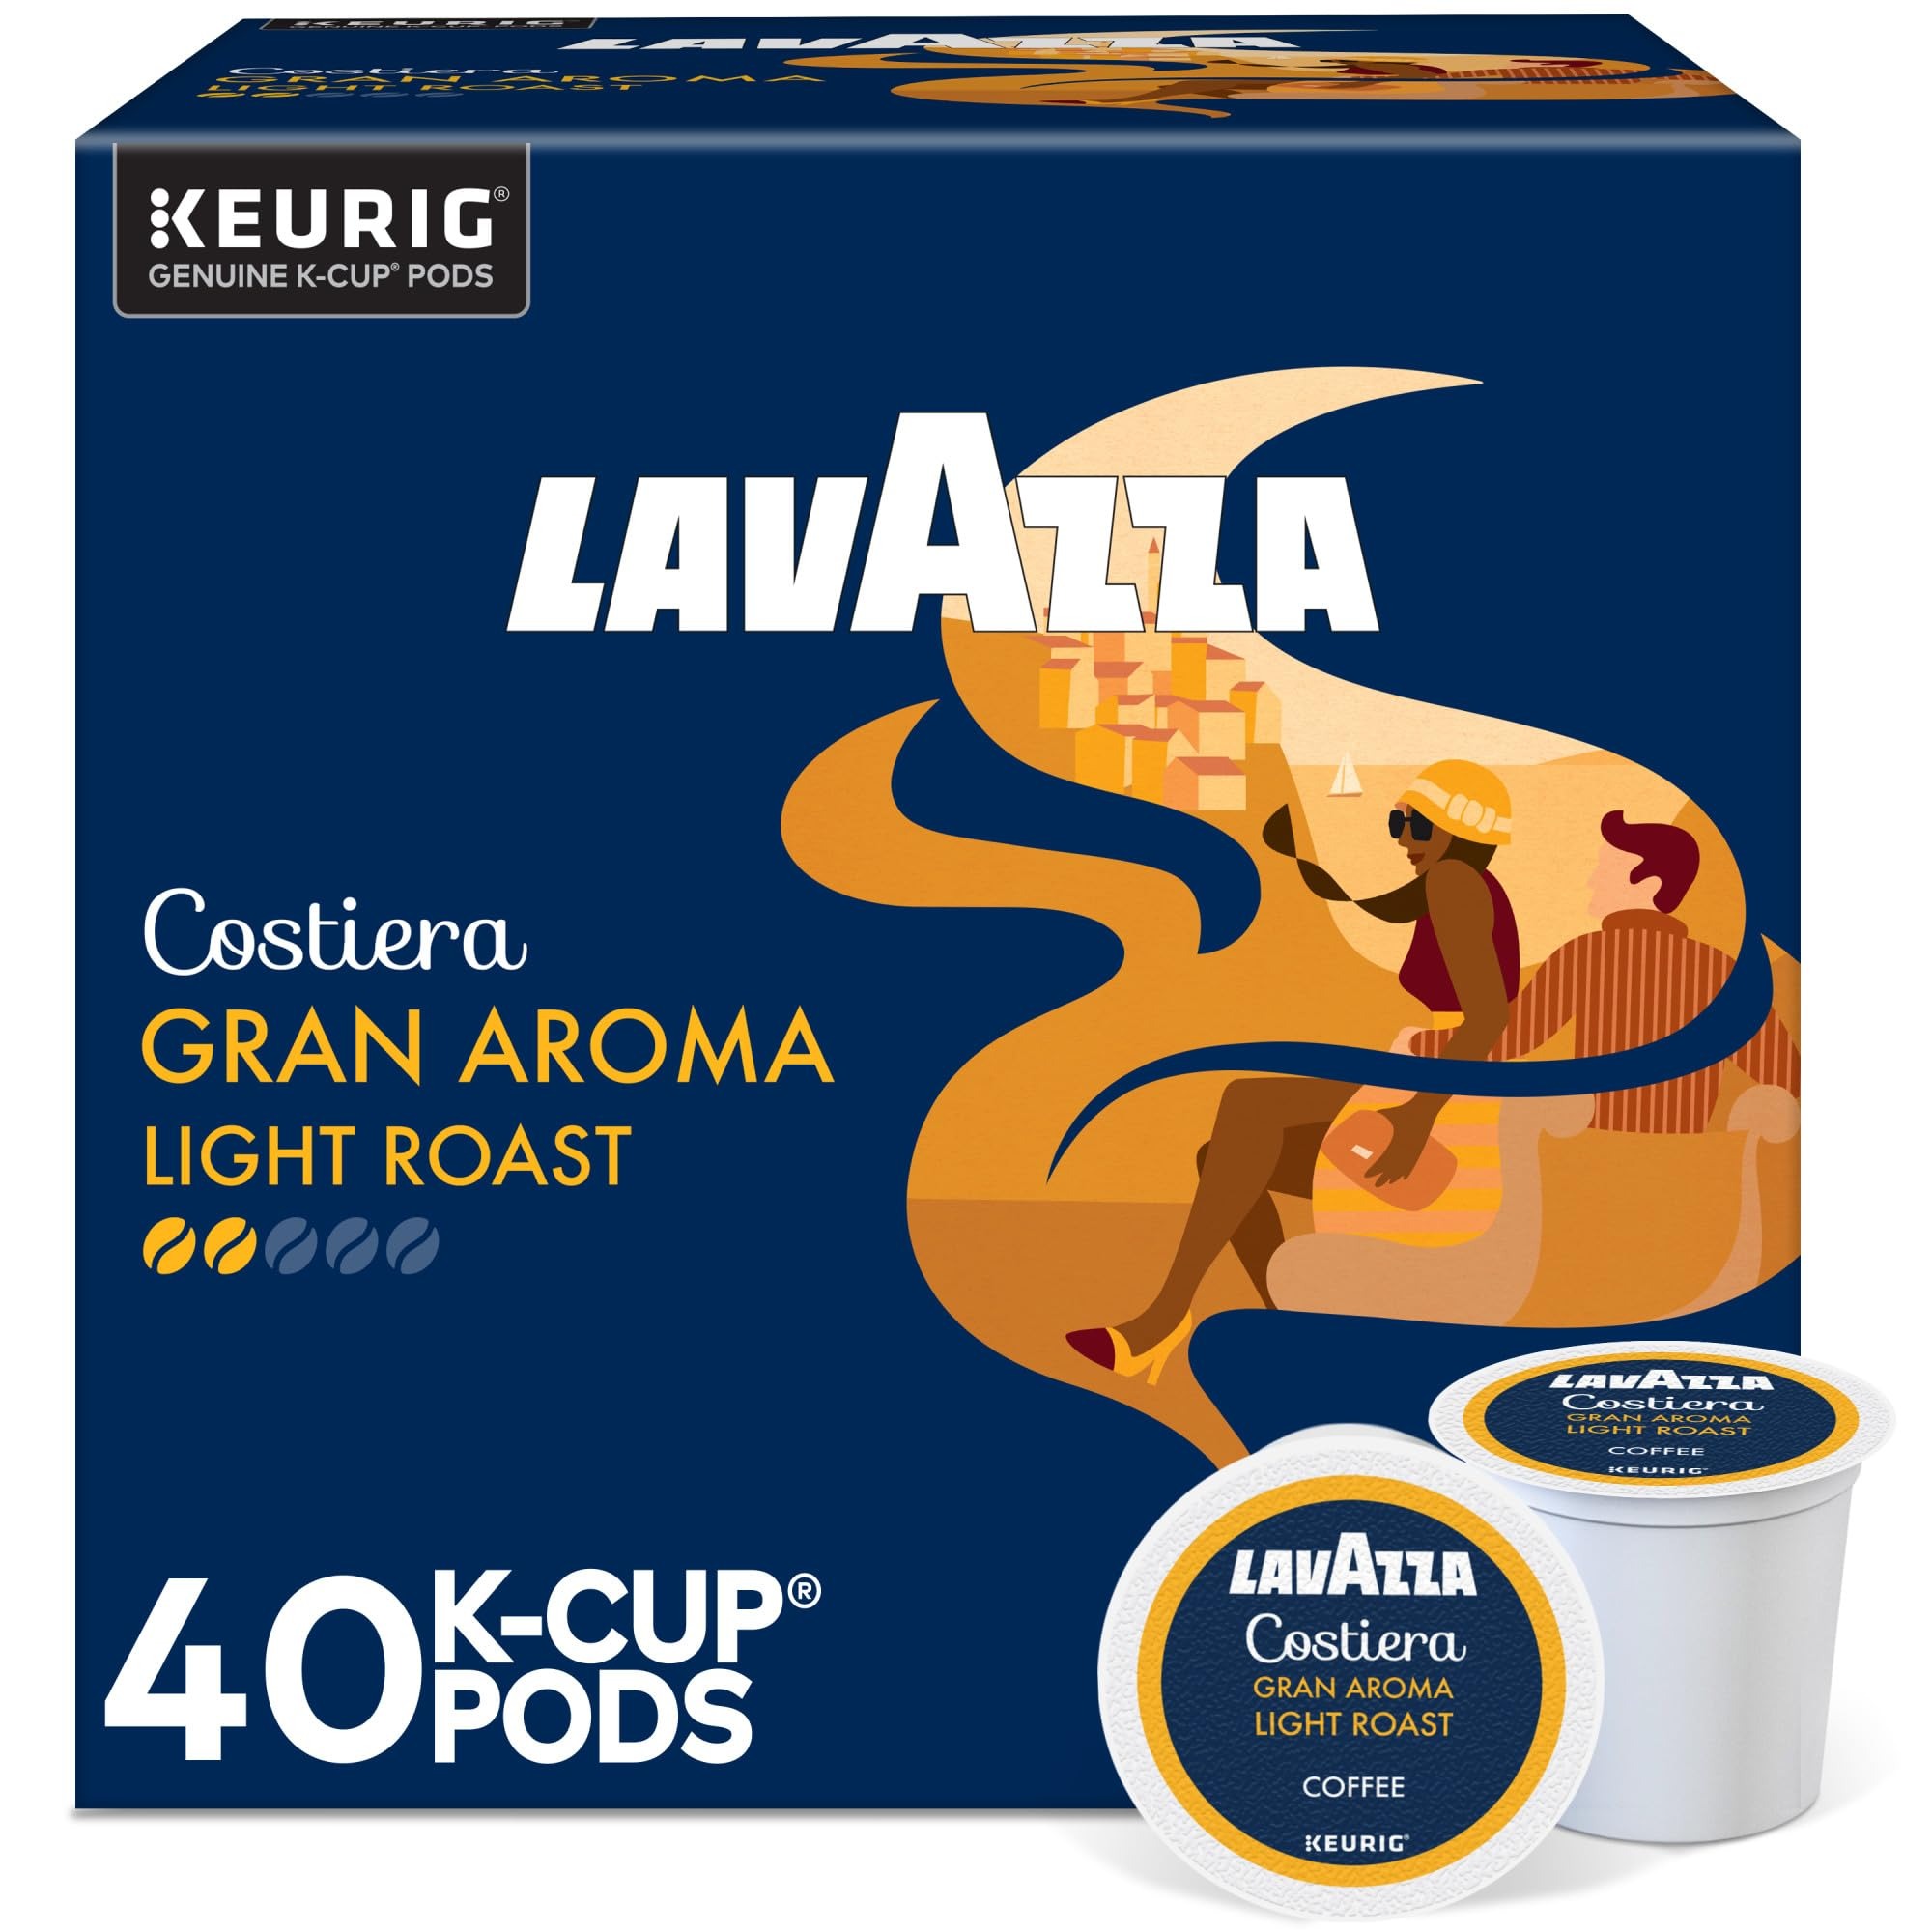
Item Name: Lavazza Costiera Gran Aroma, Single Serve Keurig K-Cup Pods, Light Roast Coffee, 40-Count Box
Bullet Point 1: A floral aroma and a citrusy flavor profile
Bullet Point 2: Medium roast, caffeinated coffee
Bullet Point 3: Certified Orthodox Union Kosher
Value: 40.0
Unit: Count

Price: 20.76